Languages of China

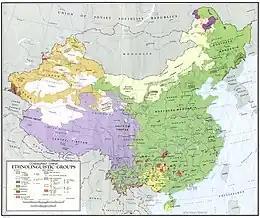
Ethnolinguistic map of China

The following languages traditionally had written forms that do not involve Chinese characters ("hanzi"):